Flåm Line

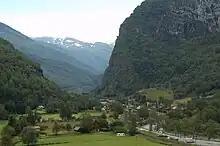
In the lower parts, the valley widens and flattens out.

At from Myrdal, the line reaches Berekvam Station, located at AMSL. It is the only station to have a passing loop and thus the only location on the line where trains can meet. Because the station is unstaffed and lacks CTC, crossing must be performed using flags at day and torches at night, set by personnel who travel from Myrdal or Flåm. At Høga, the railway crosses the river again, this time by the river running in a tunnel under the tracks. The next station is Dalsbotn Station, located from Myrdal and at AMSL. Just before reaching the last tunnel, the long Furuberget Tunnel, the line passes by the waterfall Rjoandefossen, which with a vertical drop is one of the line's main attractions.